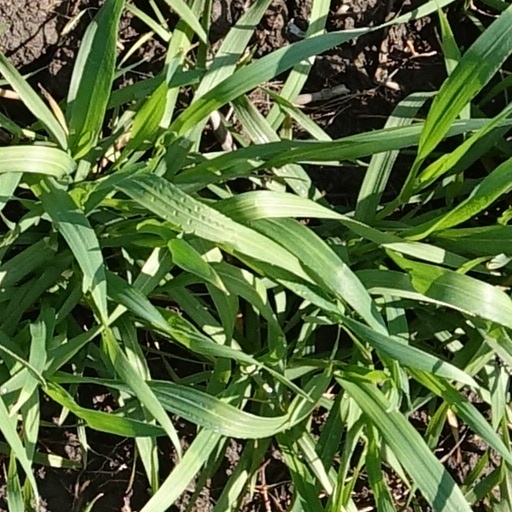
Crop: wheat